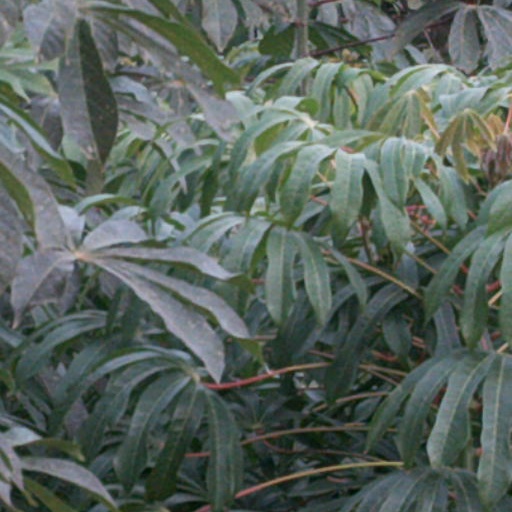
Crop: cassava